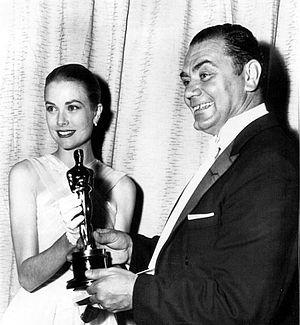
Ermes Effron Borgnino, dit Ernest Borgnine, né le 24 janvier 1917 à Hamden et mort le 8 juillet 2012 à Los Angeles, est un acteur américain.
Liste de films américains sortis en 1955.
Marty est un film américain réalisé par Delbert Mann, sorti en 1955.